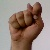
The image shows a hand gesture representing the letter 'T' in Indian Sign Language.